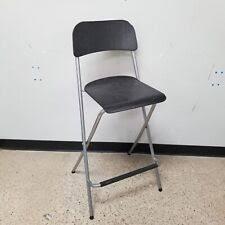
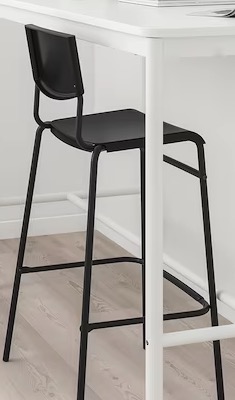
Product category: stool
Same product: no